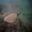
Label: turtle